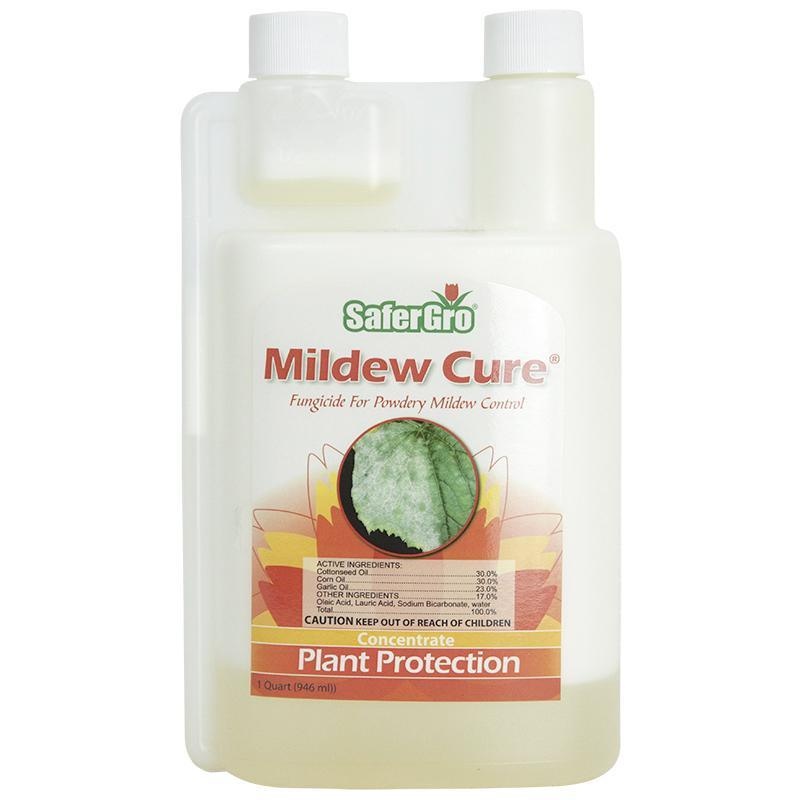
Mildew Cure Concentrate (Quart)
Mildew Cure® Concentrate (Quart) is a powerful, all-natural botanical fungicide designed to control powdery mildew on a wide range of crops and ornamentals. Made from food-grade ingredients, it’s an ideal solution for organic gardens and environmentally conscious growers looking to protect their plants without harmful chemicals. This contact fungicide works by disrupting fungal cell membranes, providing immediate results and long-lasting protection. Unlike synthetic alternatives, Mildew Cure® is less disruptive to beneficial insects and is safe to use around children and pets—making it a trusted solution for home gardens, farms, and greenhouses alike. Benefits: 100% all-natural and certified organic ingredients Derived from food-grade essential oils Safe for use around people, pets, and pollinators Provides lasting protection without residue or off-flavors Ideal for use on fruits, vegetables, herbs, and ornamentals Effective against powdery mildew and other fungal issues For a broader range of natural pest and disease solutions, explore our full line of Organic Pest Control products .
Brand: Grow Organic
Category: Home & Garden > Lawn & Garden > Gardening > Disease Control